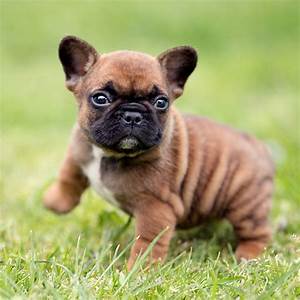
Label: cane